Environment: real
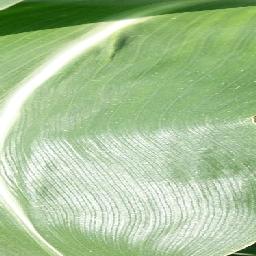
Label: healthy